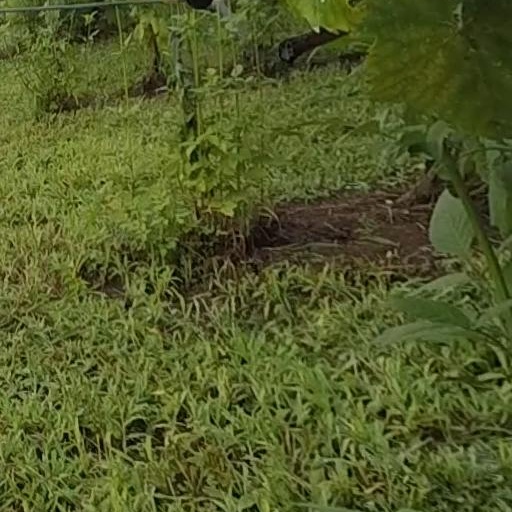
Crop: grape